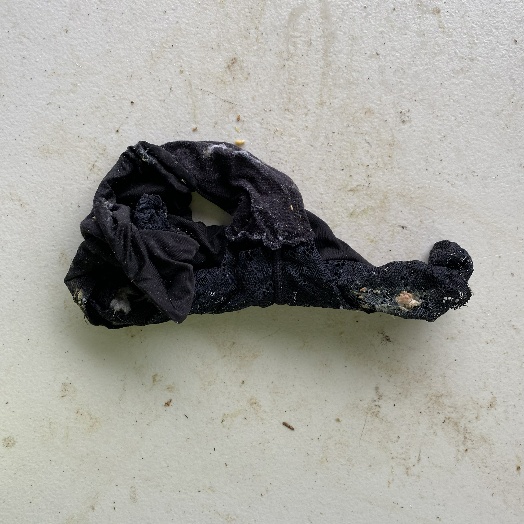
Label: Textile Trash